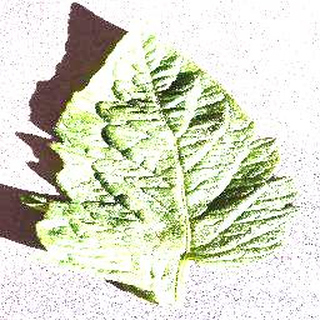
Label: healthy_tomato